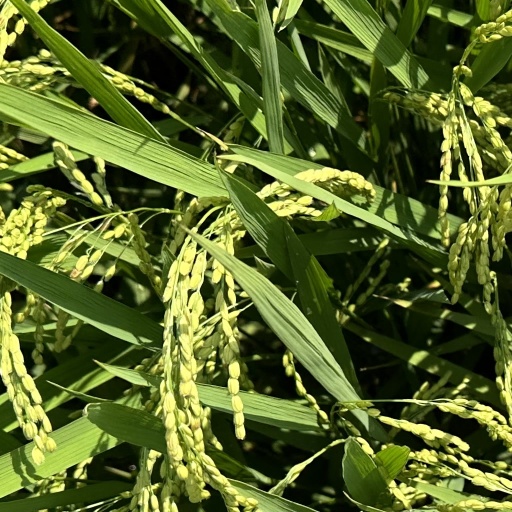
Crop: rice